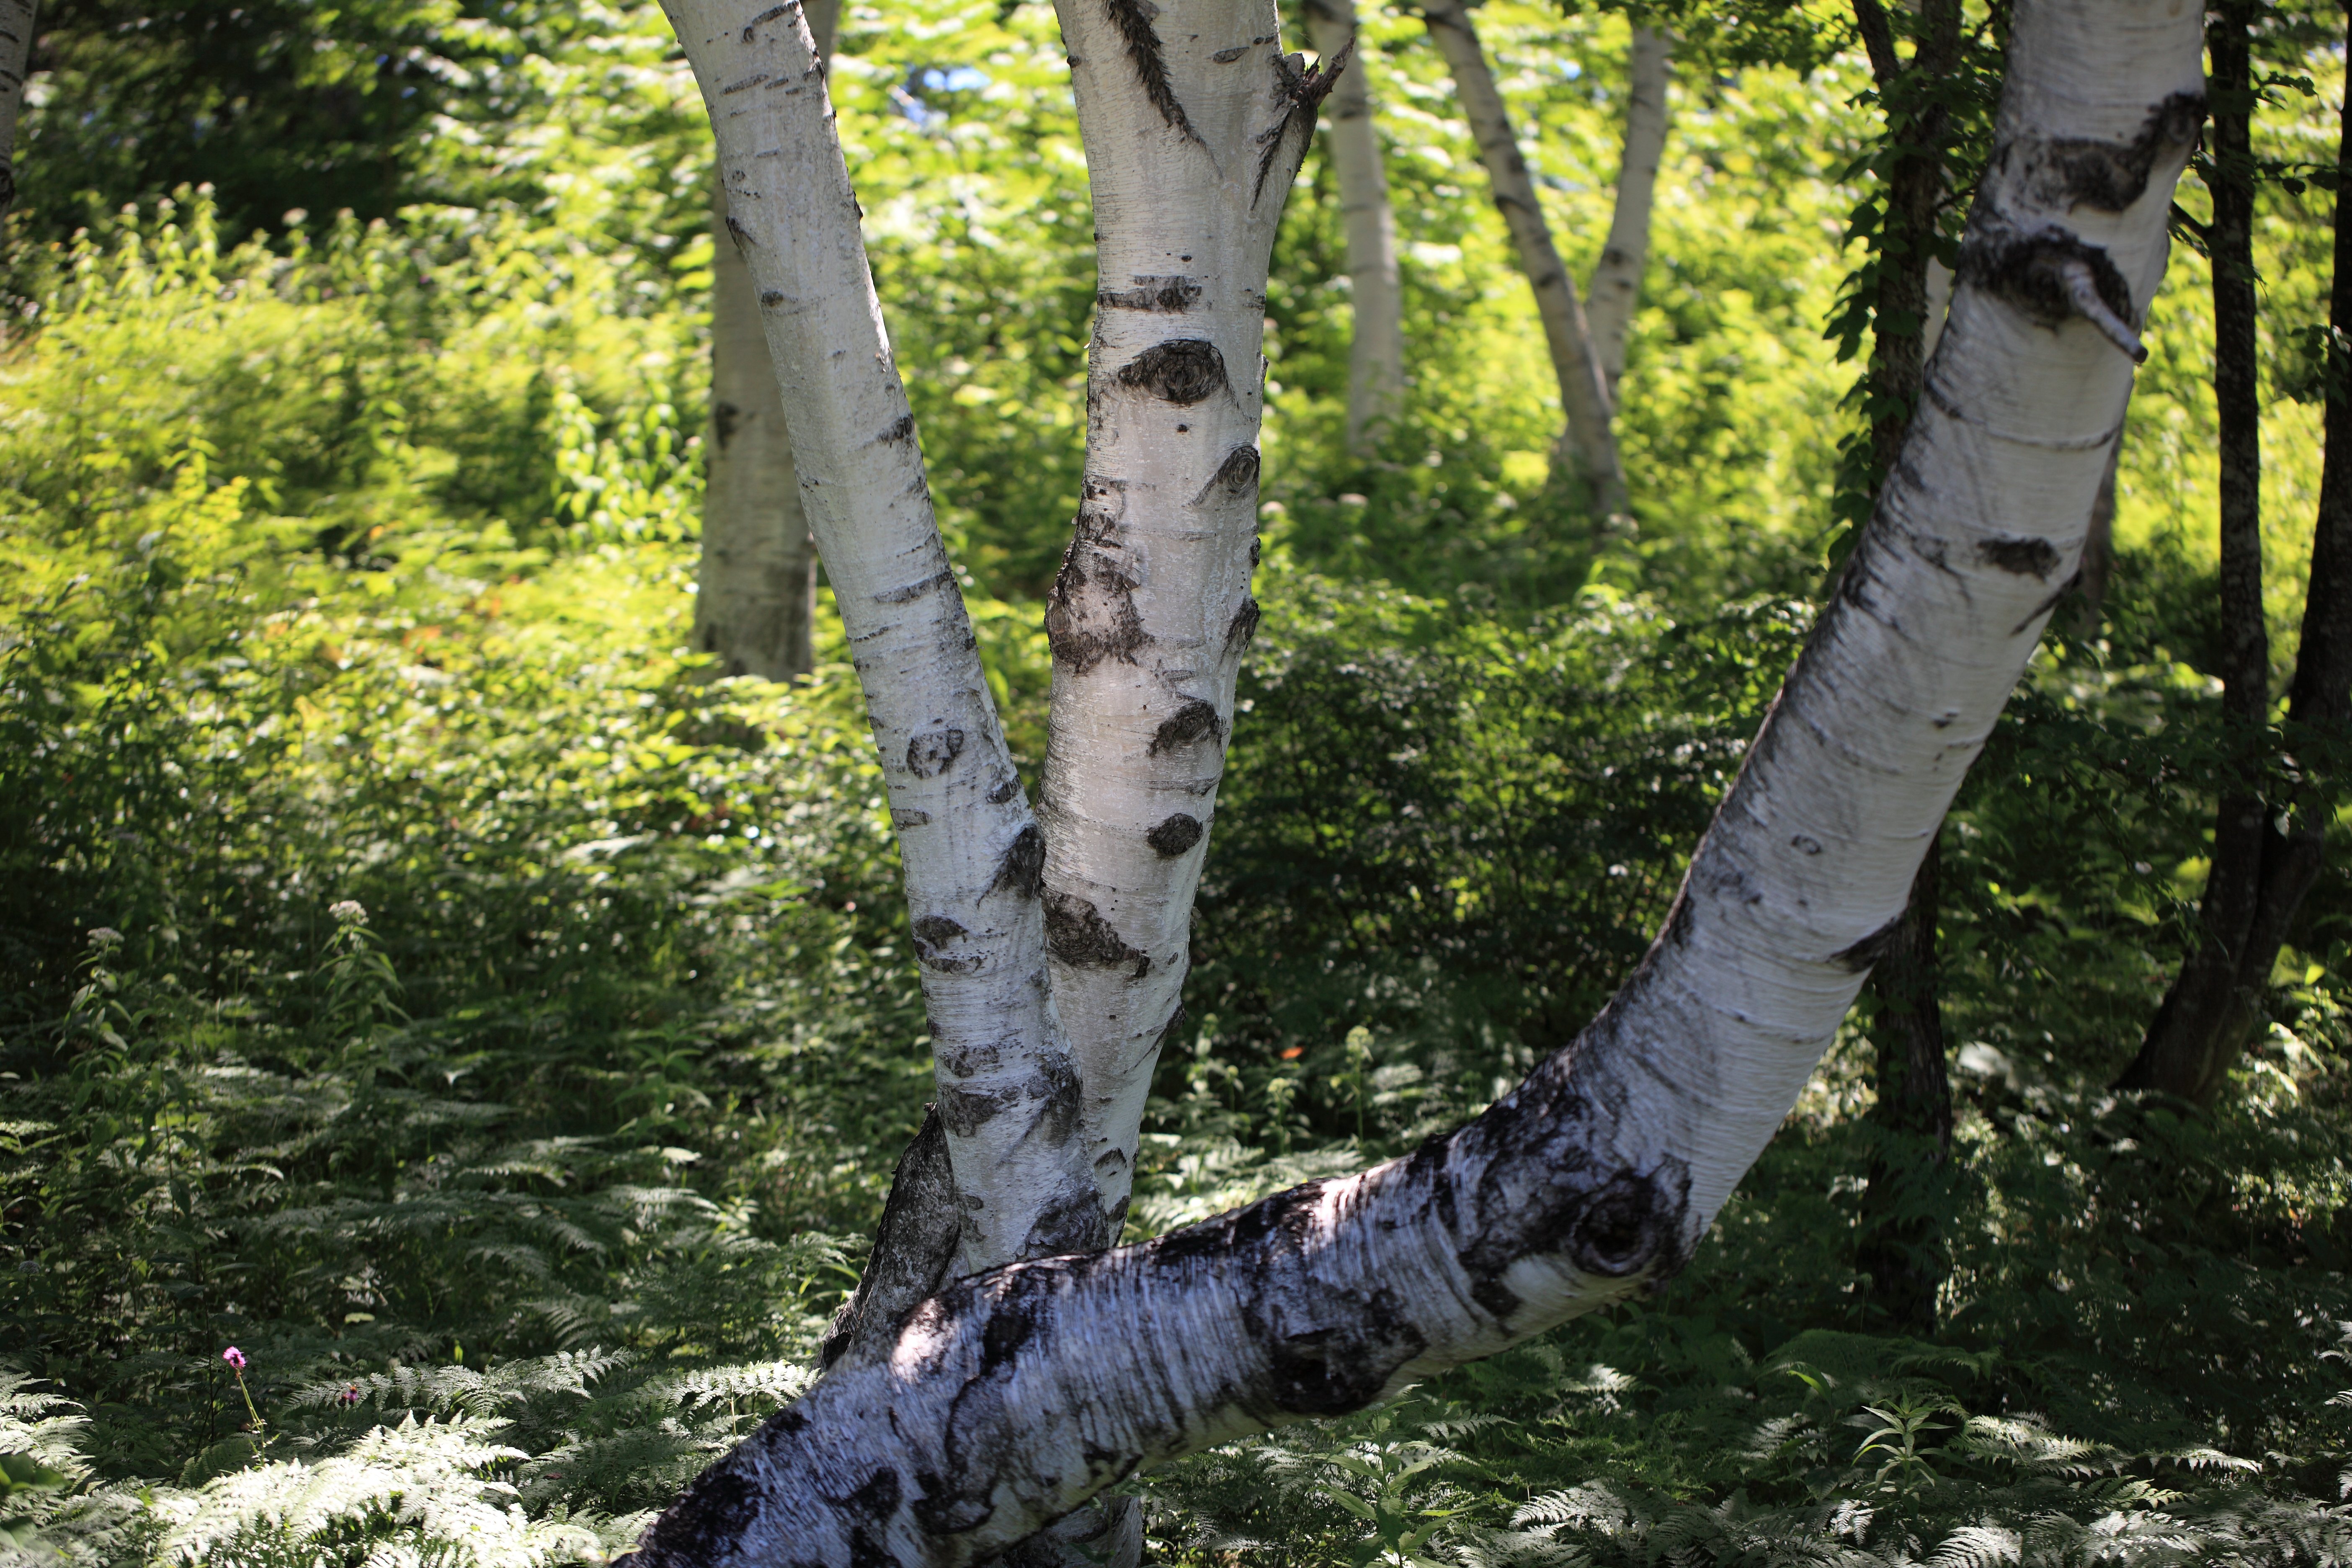
tree, forest, branch, plant, trunk, high, birch, spruce, deciduous, plateau, 5d, grove, hires, woodland, habitat, markii, hi, res, resolution, niigata, myoko, myoukou, sasagaminekougen, flowering plant, natural environment, woody plant, temperate broadleaf and mixed forest, temperate coniferous forest, land plant